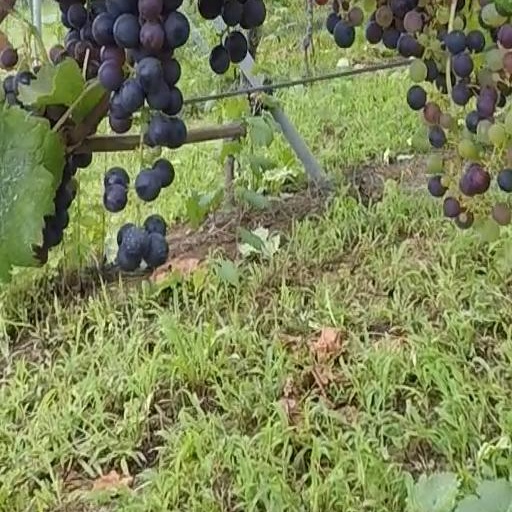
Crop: grape